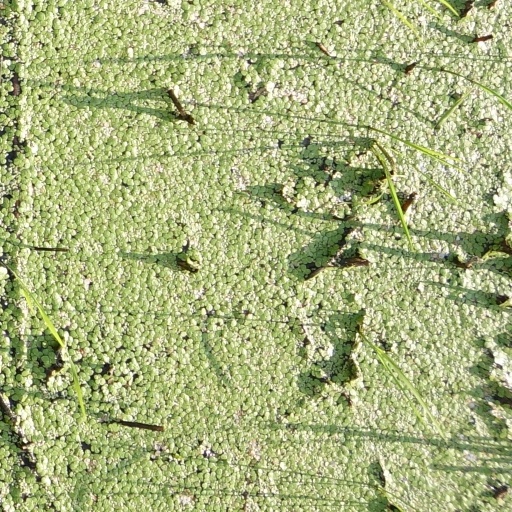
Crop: rice